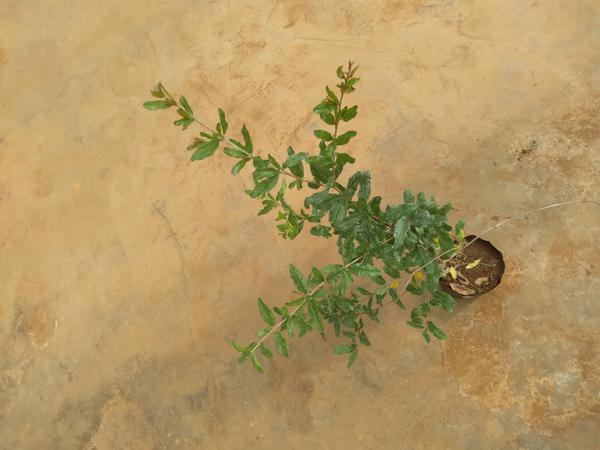
Plant: Pomegranate